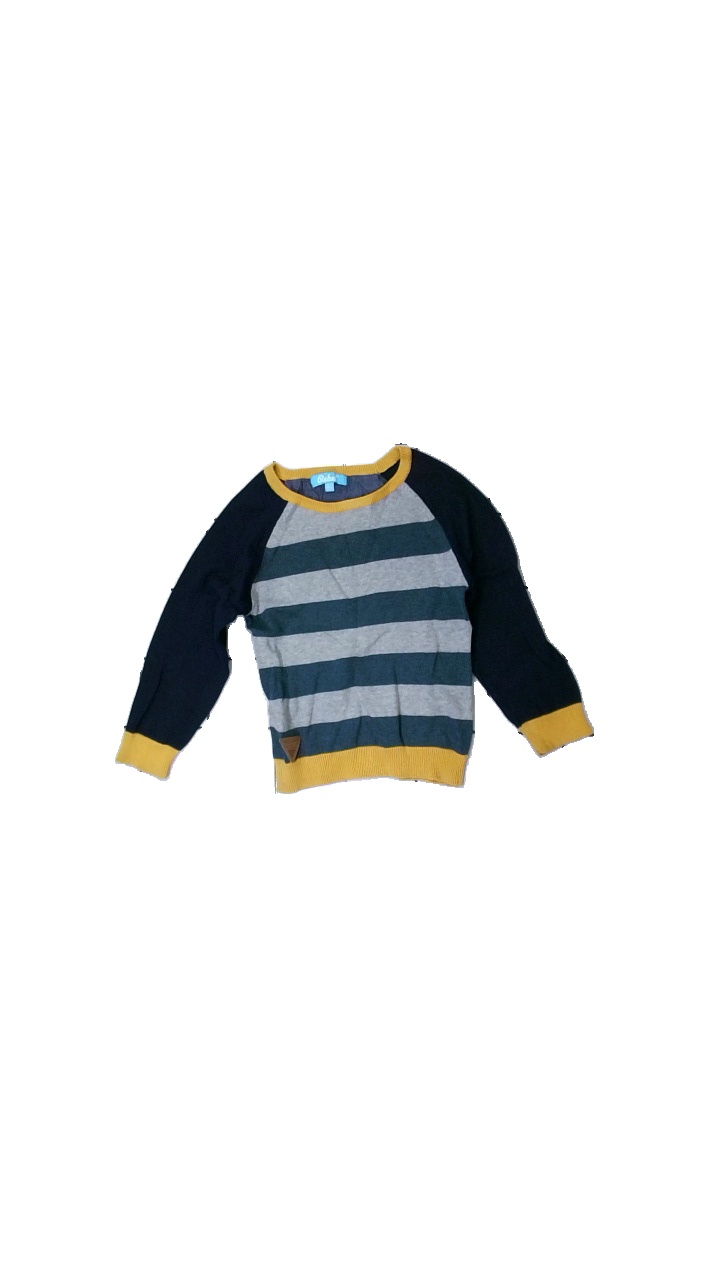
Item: Sweater (Children)
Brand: Rebel
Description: Striped sweater for chldren
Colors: Blue, Grey, Yellow, Multicolor
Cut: Regular, C-collar
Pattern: Striped
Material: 100% cotton
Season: All
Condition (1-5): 3
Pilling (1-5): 4
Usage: Reuse
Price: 50-100